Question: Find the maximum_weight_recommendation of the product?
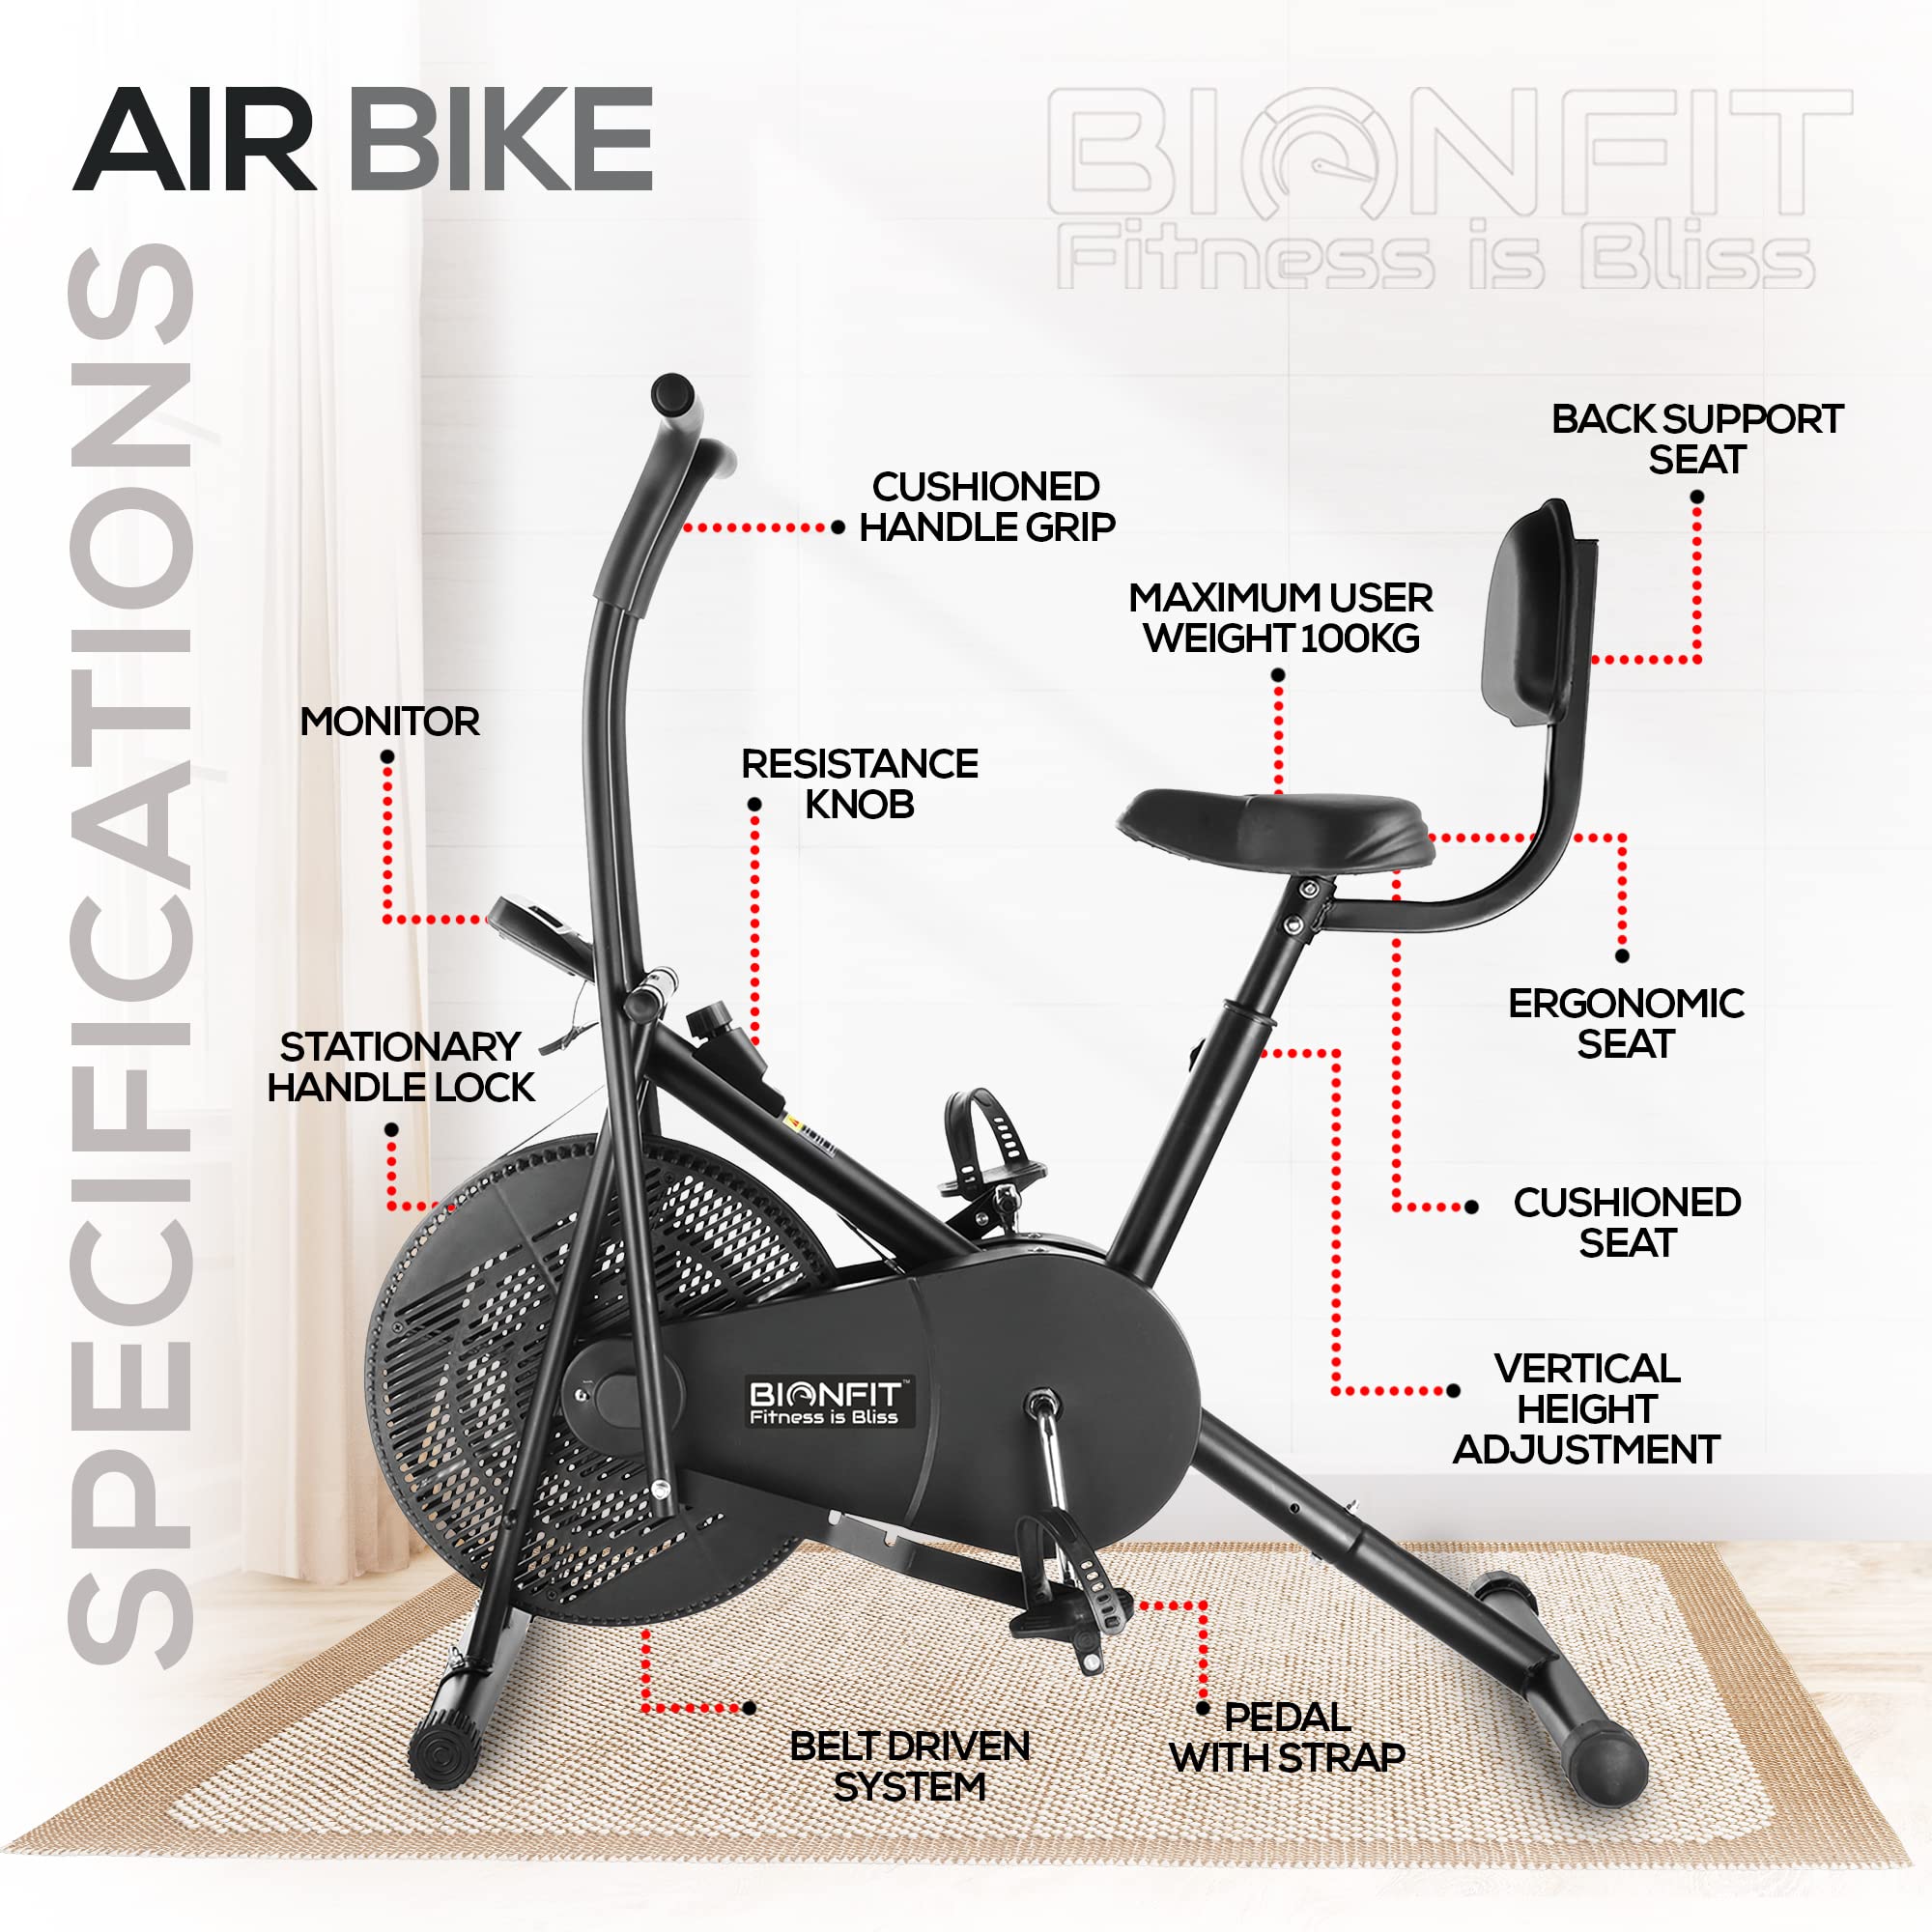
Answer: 100 kilogram